Spitfire sawfly

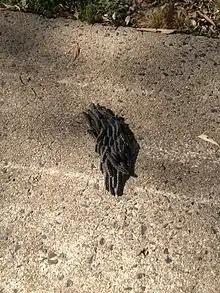
Spitfire caterpillars on concrete footpath, Oct 2012, Bathurst

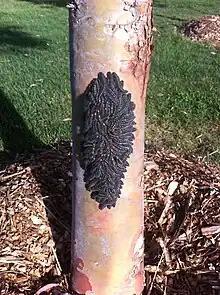
Spitfire caterpillars on tree trunk, 1 Oct 2012, Forde ACT

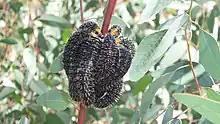
Spitfire caterpillars on eucalypt stem, 27 September 2017, Cooyal NSW

The adults are found from about January to May, though mainly in autumn. Eggs are laid under leaf surfaces with the saw-like ovipositor. The larvae are mainly active during late winter and spring and enter the soil to pupate usually in mid-spring. Pupation takes place in strong, paper-like cocoons, which are often clustered several centimetres deep in the soil. The pupal stage may extend over two or three years before the adult emerges.